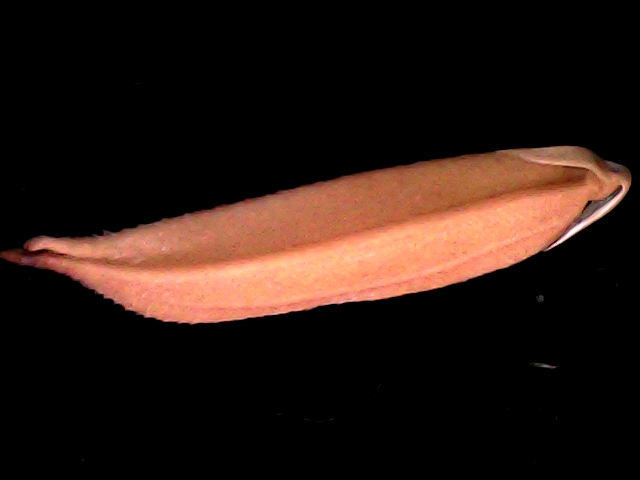
Rice variety: BD70